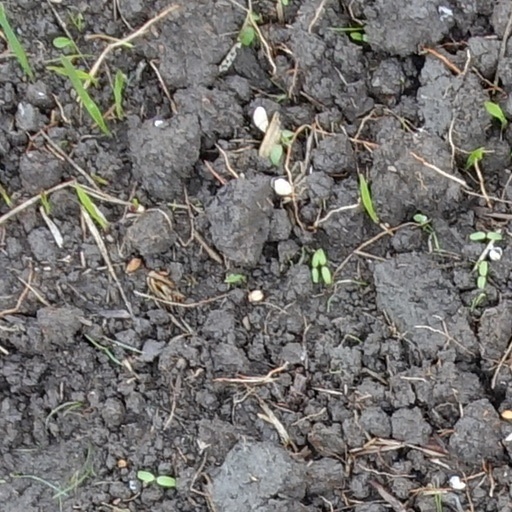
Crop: wheat